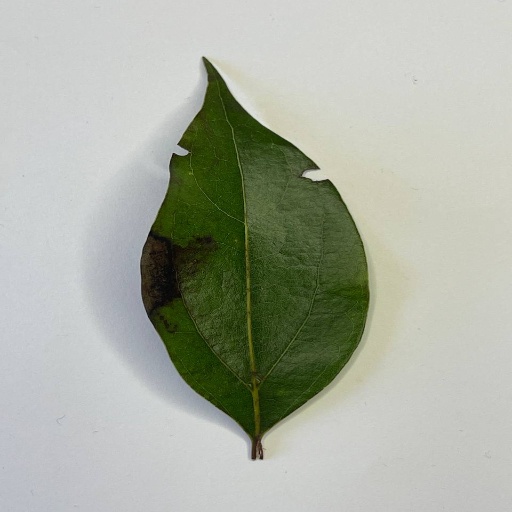
Species: Camphor
Leaf condition: Bacterial Spot